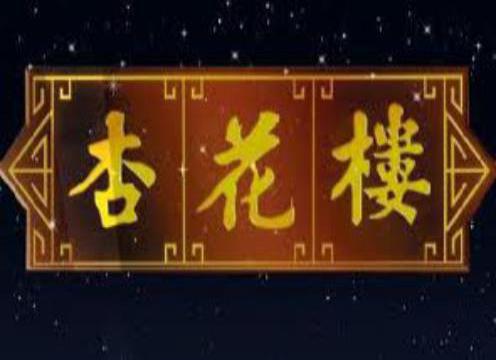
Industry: Food